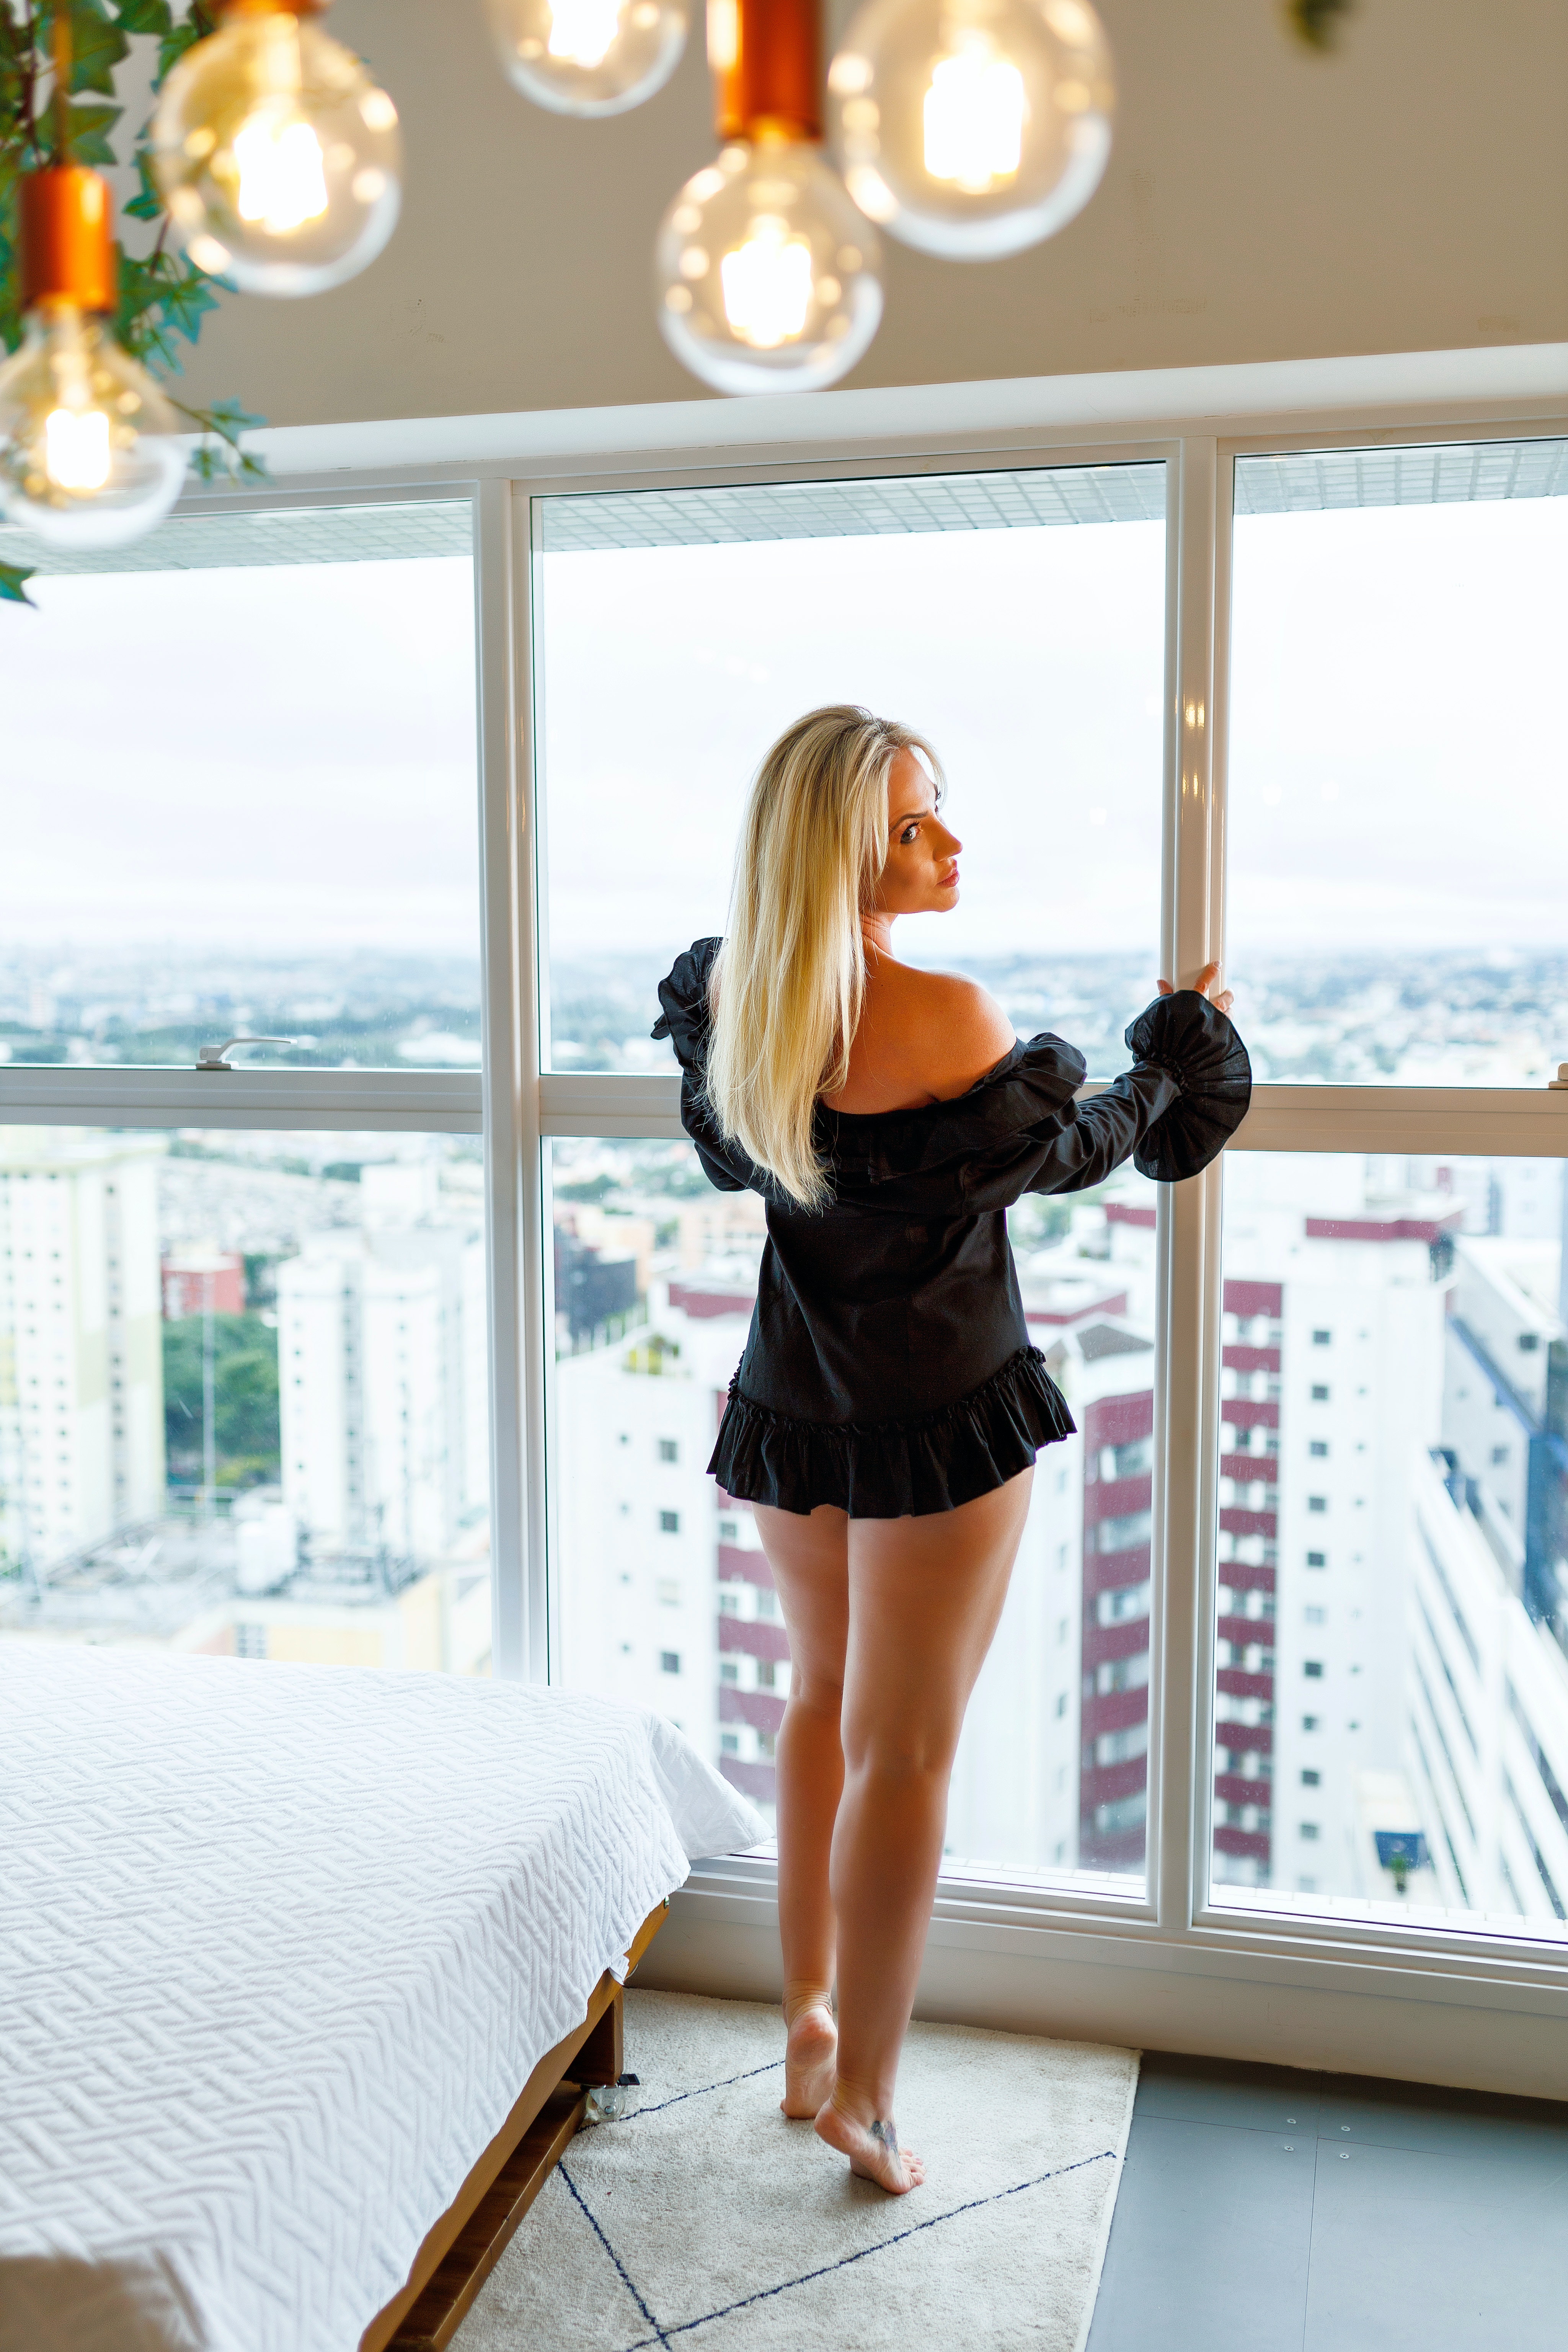
woman, white, fashion, window, sleeve, orange, interior design, waist, flash photography, thigh, knee, black hair, fashion design, human leg, eyewear, blond, brown hair, fashion model, formal wear, room, flooring, ceiling, cocktail dress, uniform, t shirt, little black dress, bag, tower block, white collar worker, abdomen, light fixture, sitting, photography, chandelier, denim, photo shoot, fun